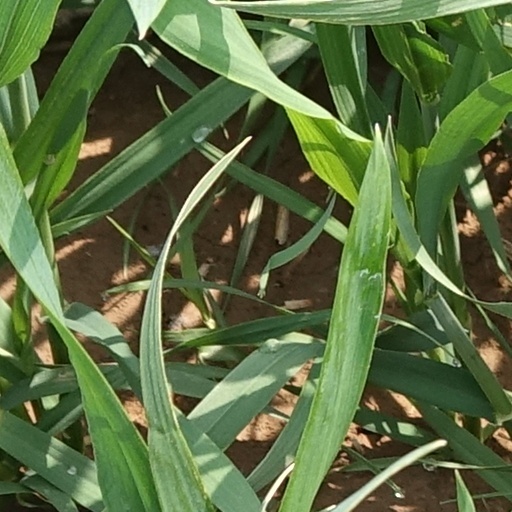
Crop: wheat